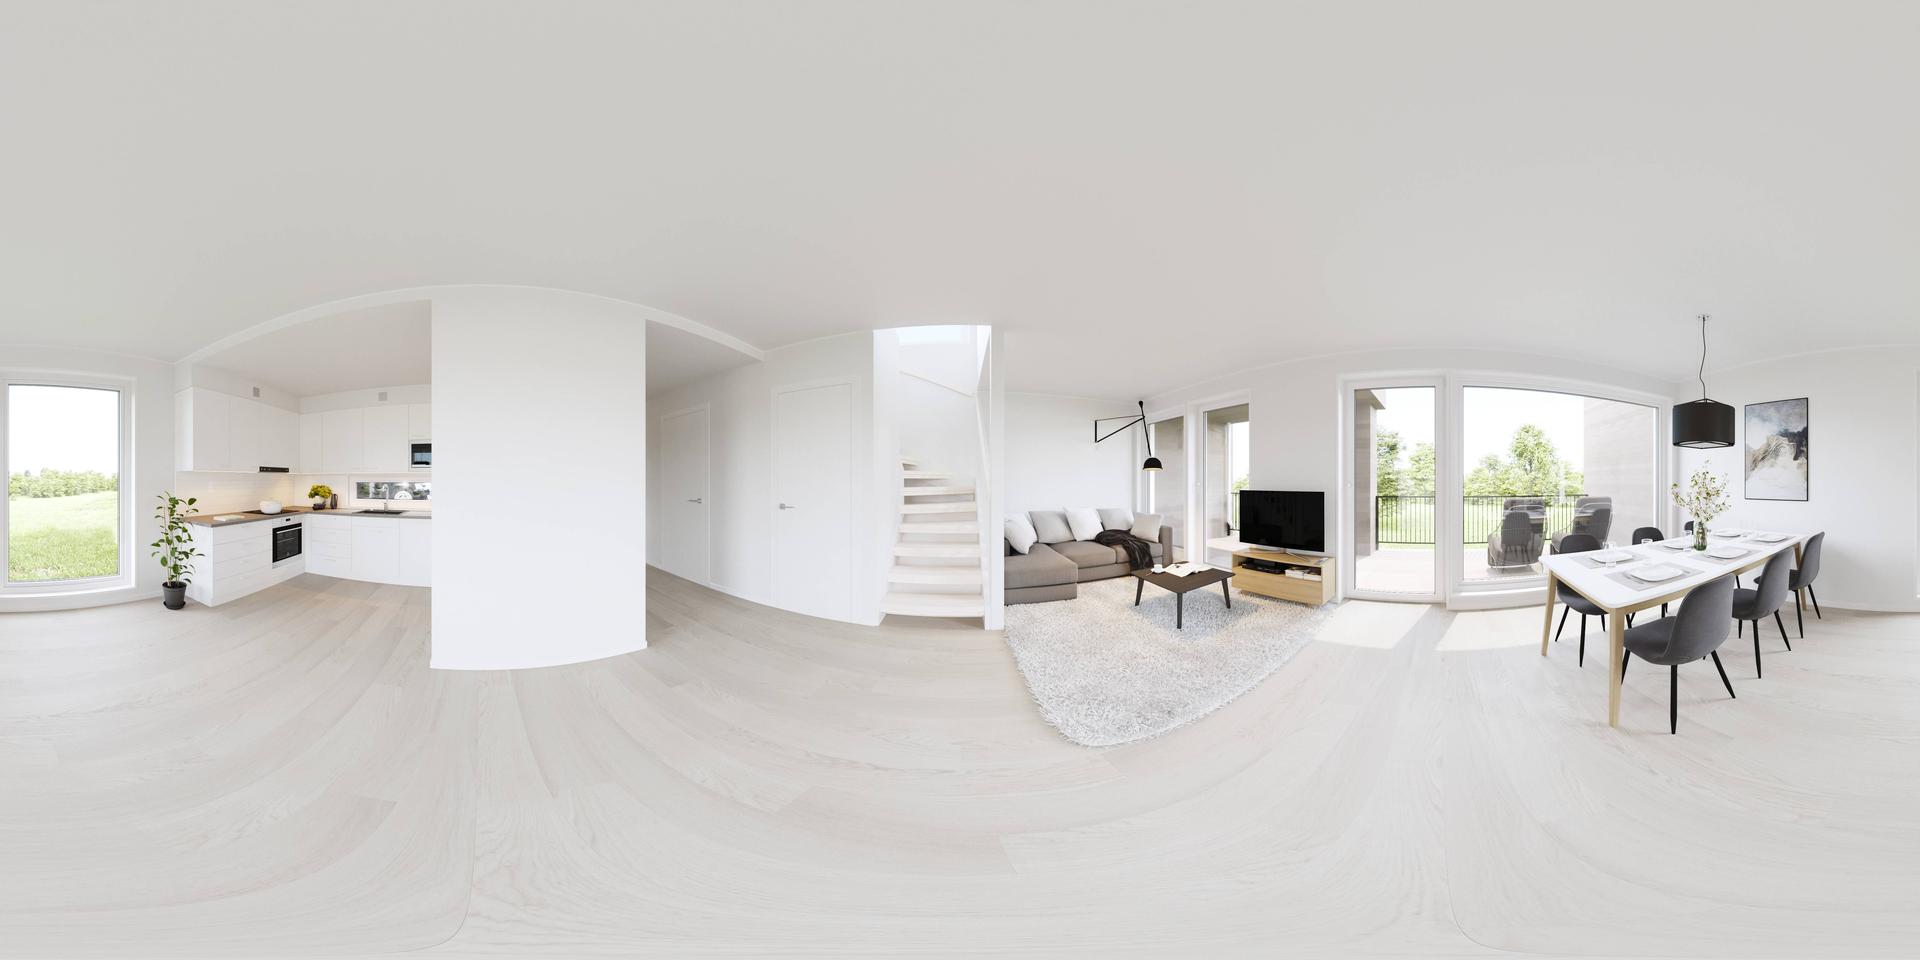
Referred object: Black TV on the cabinet

Referred object: the TV opposite the sofa